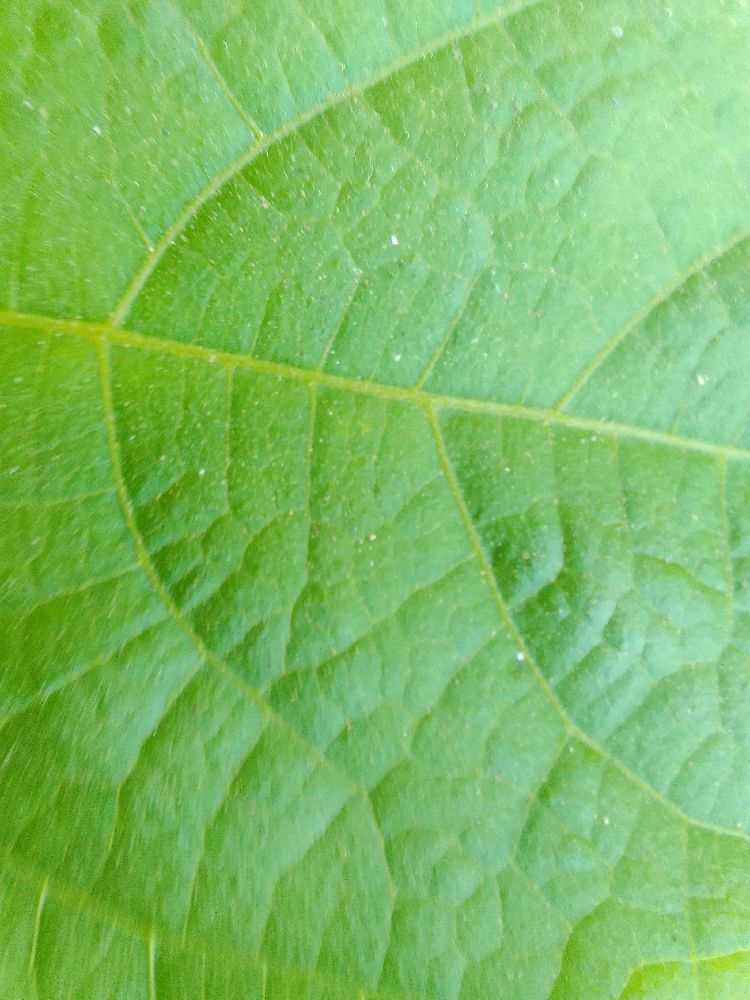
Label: healthy